Tiverton, Ontario

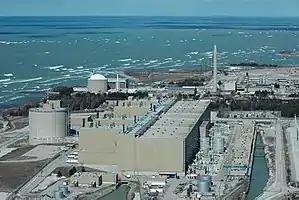
Bruce Nuclear employs many who live in the area

Bruce Nuclear Generating Station, the largest nuclear facility in North America in terms of output, is located in Tiverton.